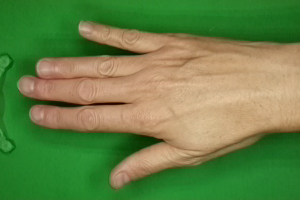
Label: paper